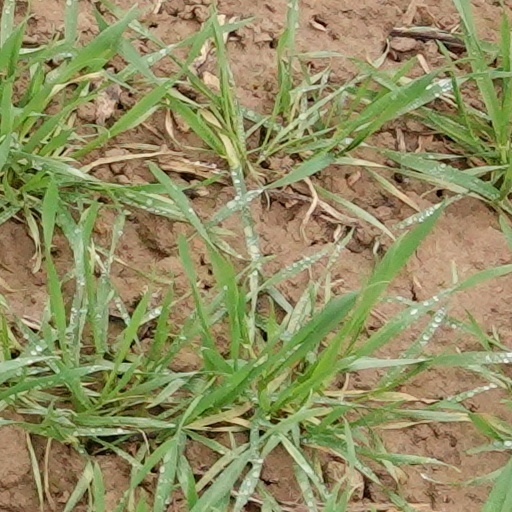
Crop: wheat